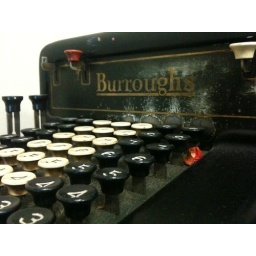
old adding machine in my office